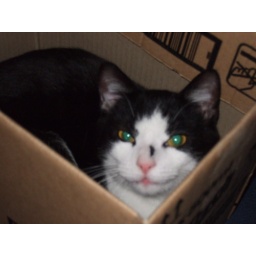
cat in a box